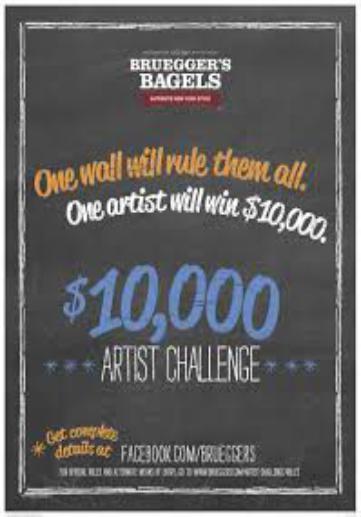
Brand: Bruegger's
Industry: Food